First Balkan War

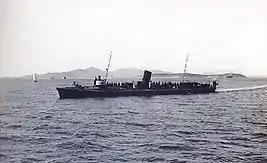
The torpedo boat , former Ottoman , captured at Preveza by the Greeks

By mid-November, Greek naval detachments had seized the islands of Imbros, Thasos, Agios Efstratios, Samothrace, Psara and Ikaria, and landings were undertaken on the larger islands of Lesbos and Chios only on 21 and 27 November, respectively. Substantial Ottoman garrisons were present on the latter two islands, and their resistance was fierce. They withdrew into the mountainous interior and were not subdued until 22 December 1912 and until 3 January 1913, respectively. Samos, officially an autonomous principality, was not attacked until 13 March 1913, out of a desire not to upset the Italians in the nearby Dodecanese. The clashes were short-lived, as the Ottoman forces withdrew to the Anatolian mainland, and the island was securely in Greek hands by 16 March.